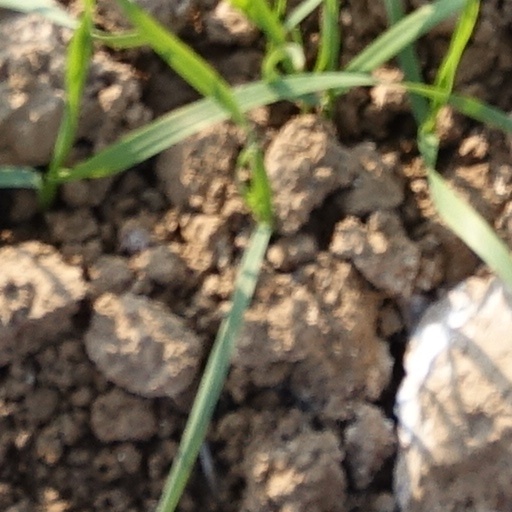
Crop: wheat